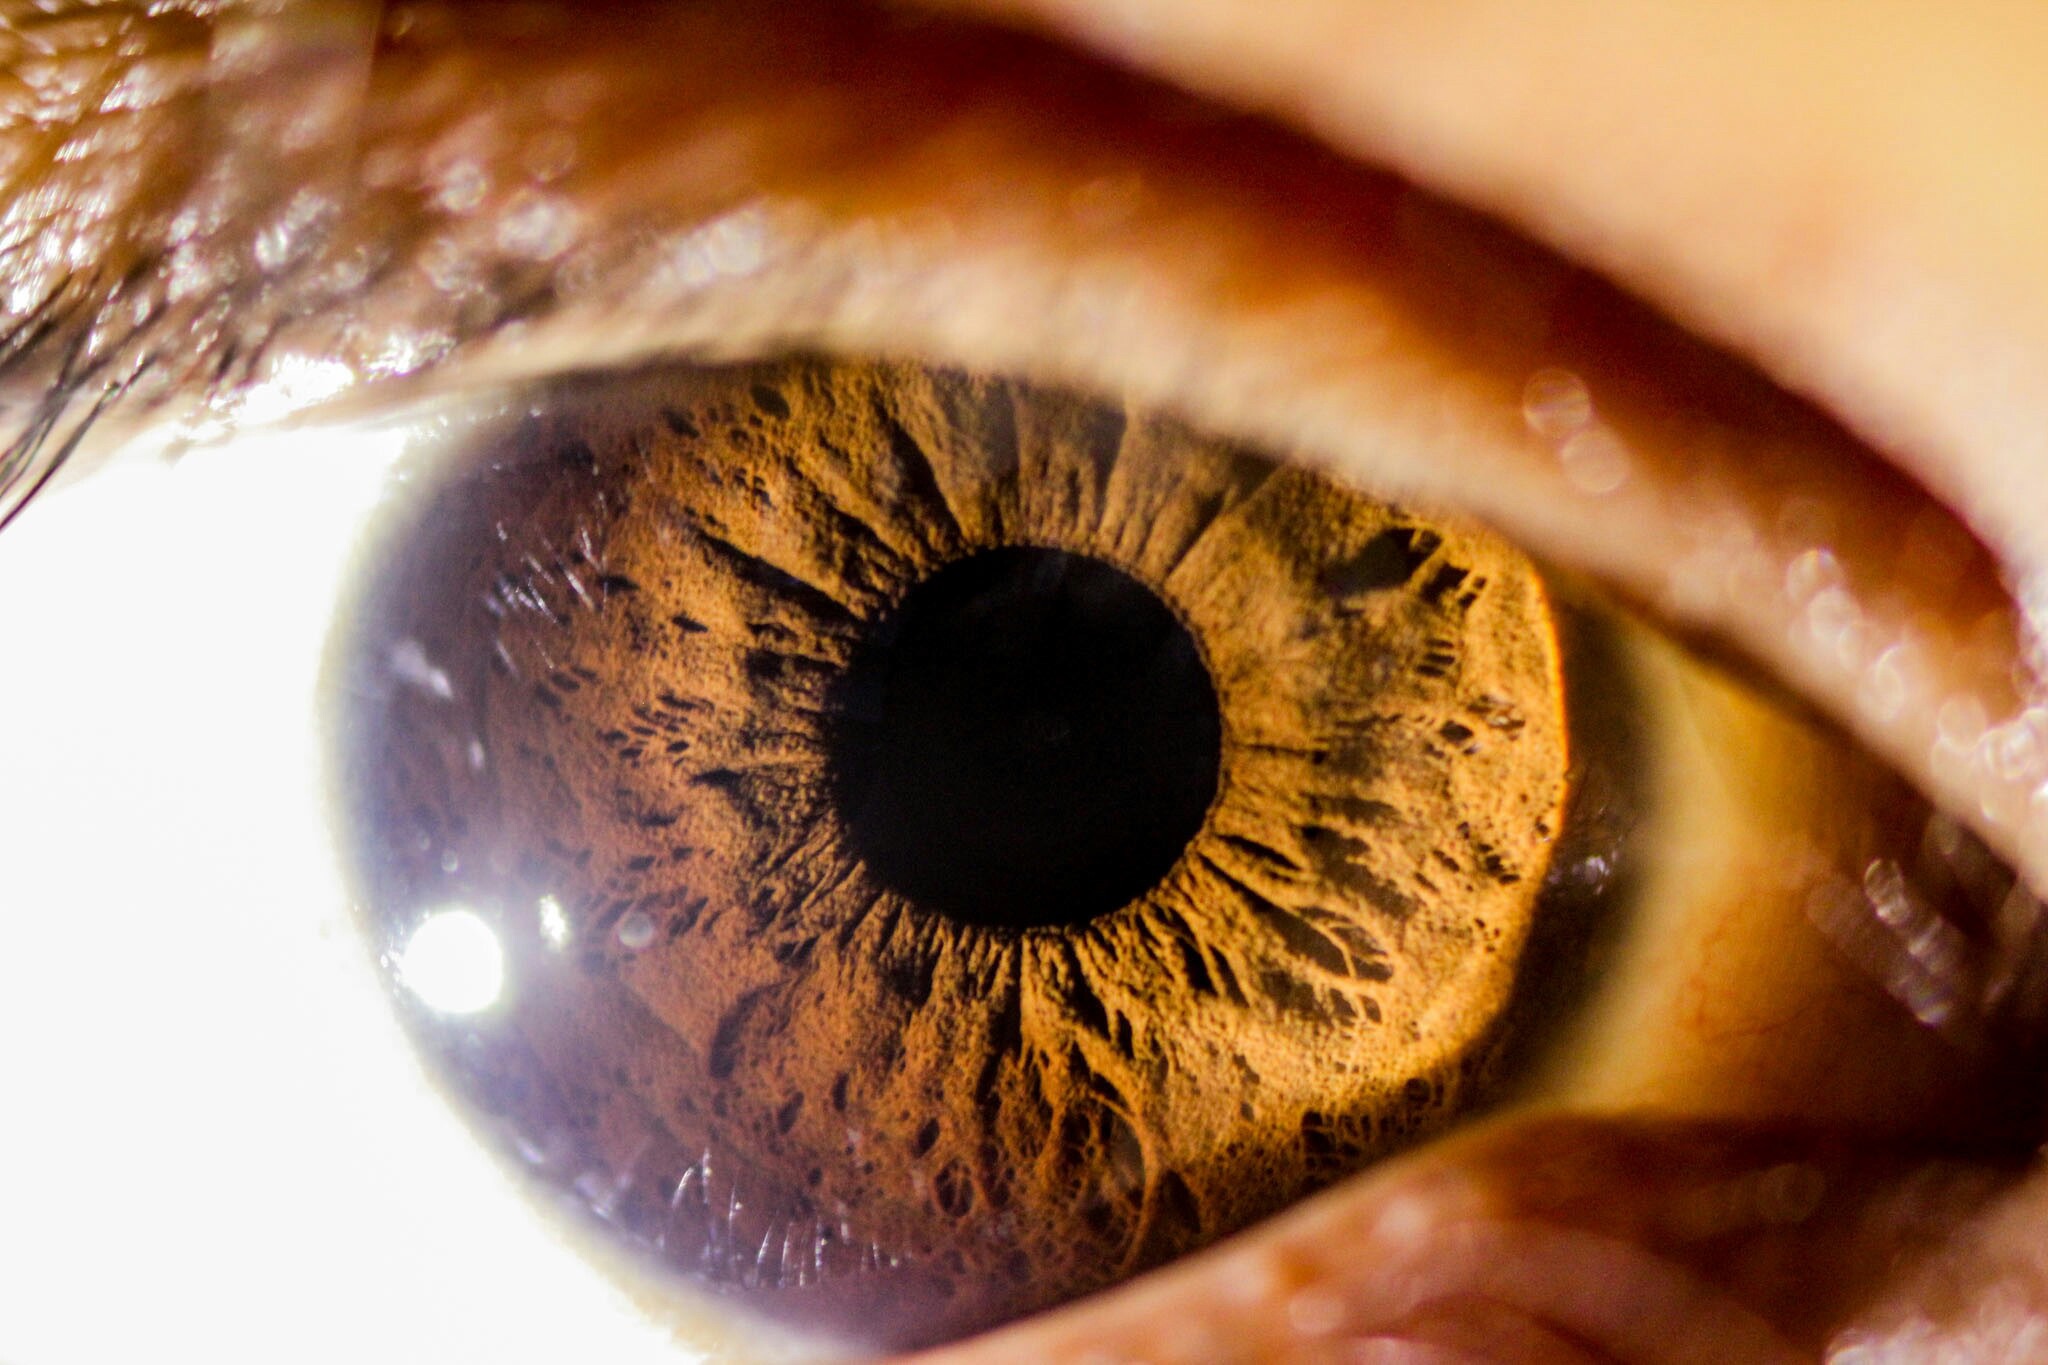
photography, flower, food, produce, color, mouth, close up, human body, nose, iris, eye, organ, macro photography